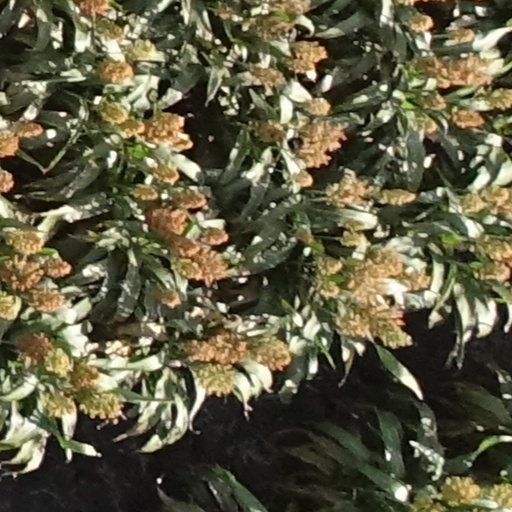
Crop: sorghum